Parties in the European Council between July and December 2013

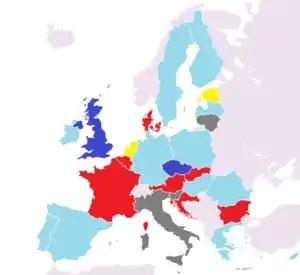
The member-states of the European Union by the European party affiliations of their leaders, as of 1 July 2013.

On 1 July 2013, Croatia became the 28th member state of the European Union. This resulted in change of the influence each member state has, as well as its Qualified Majority Voting. This article describes the party affiliations of leaders of each member-state represented in the European Council during the year 2013. The list below gives the political party that each head of government, or head of state, belongs to at the national level, as well as the European political alliance to which that national party belongs. The states are listed from most to least populous. More populous states have greater influence in the council, in accordance with the system of Qualified Majority Voting.